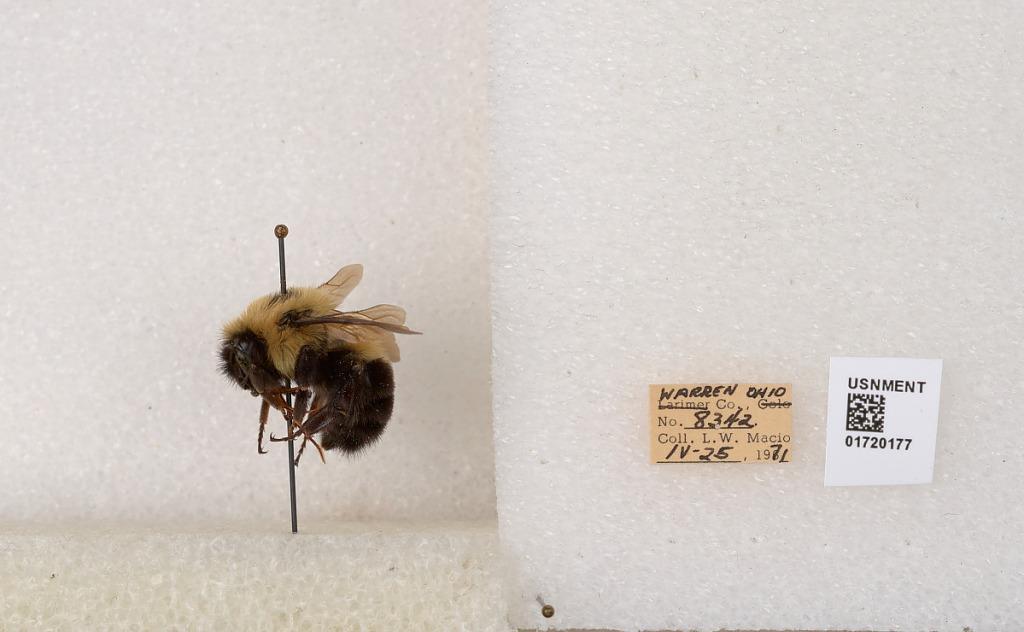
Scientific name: Bombus bimaculatus Cresson
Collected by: L. Macior
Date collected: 1971-4-25
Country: United States
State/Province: Ohio
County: Warren
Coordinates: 39.4276, -84.1668